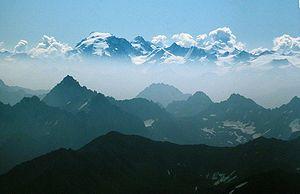
La chaîne de Sesvenna est un massif des Alpes orientales centrales. Il s'élève entre la Suisse, l'Italie et en petite partie en Autriche.
Le massif de l'Ortles ou Ortles-Cevedale est un massif des Préalpes orientales méridionales. Il s'élève en Italie et en petite partie en Suisse, dans le canton des Grisons.